Sporthotel Pontresina

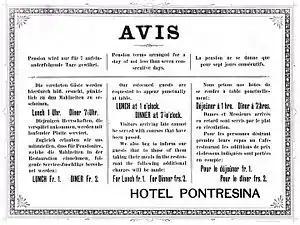
Guests were politely but firmly informed - here in three languages - that when they arrived late they would miss out on those courses that had already been served.The middle column, in English, includes the injunction:

On the western face of the building, close to the mountainside, the grand dining room was positioned above the kitchen on the first floor. Its height encompassed both the first and second floors. Guests eating here benefitted from a multi-course menu, albeit without being able to select individually the dishes they wished to be served. Most guests dined at the long banquet style table (the "Table d’hôte"). Main meals were served at fixed times - 13.00 and 19.30 - and guests were politely but firmly informed that when they arrived late they would miss out on those courses that had already been served. (""Herrschaften, die verspätet ankommen, werden mit laufender Platte servier'"".) For a supplementary payment of 1 Swiss franc (lunch) or 2 Swiss francs (dinner) guests could elect to be served not at the shared long table but at separately assigned small tables.